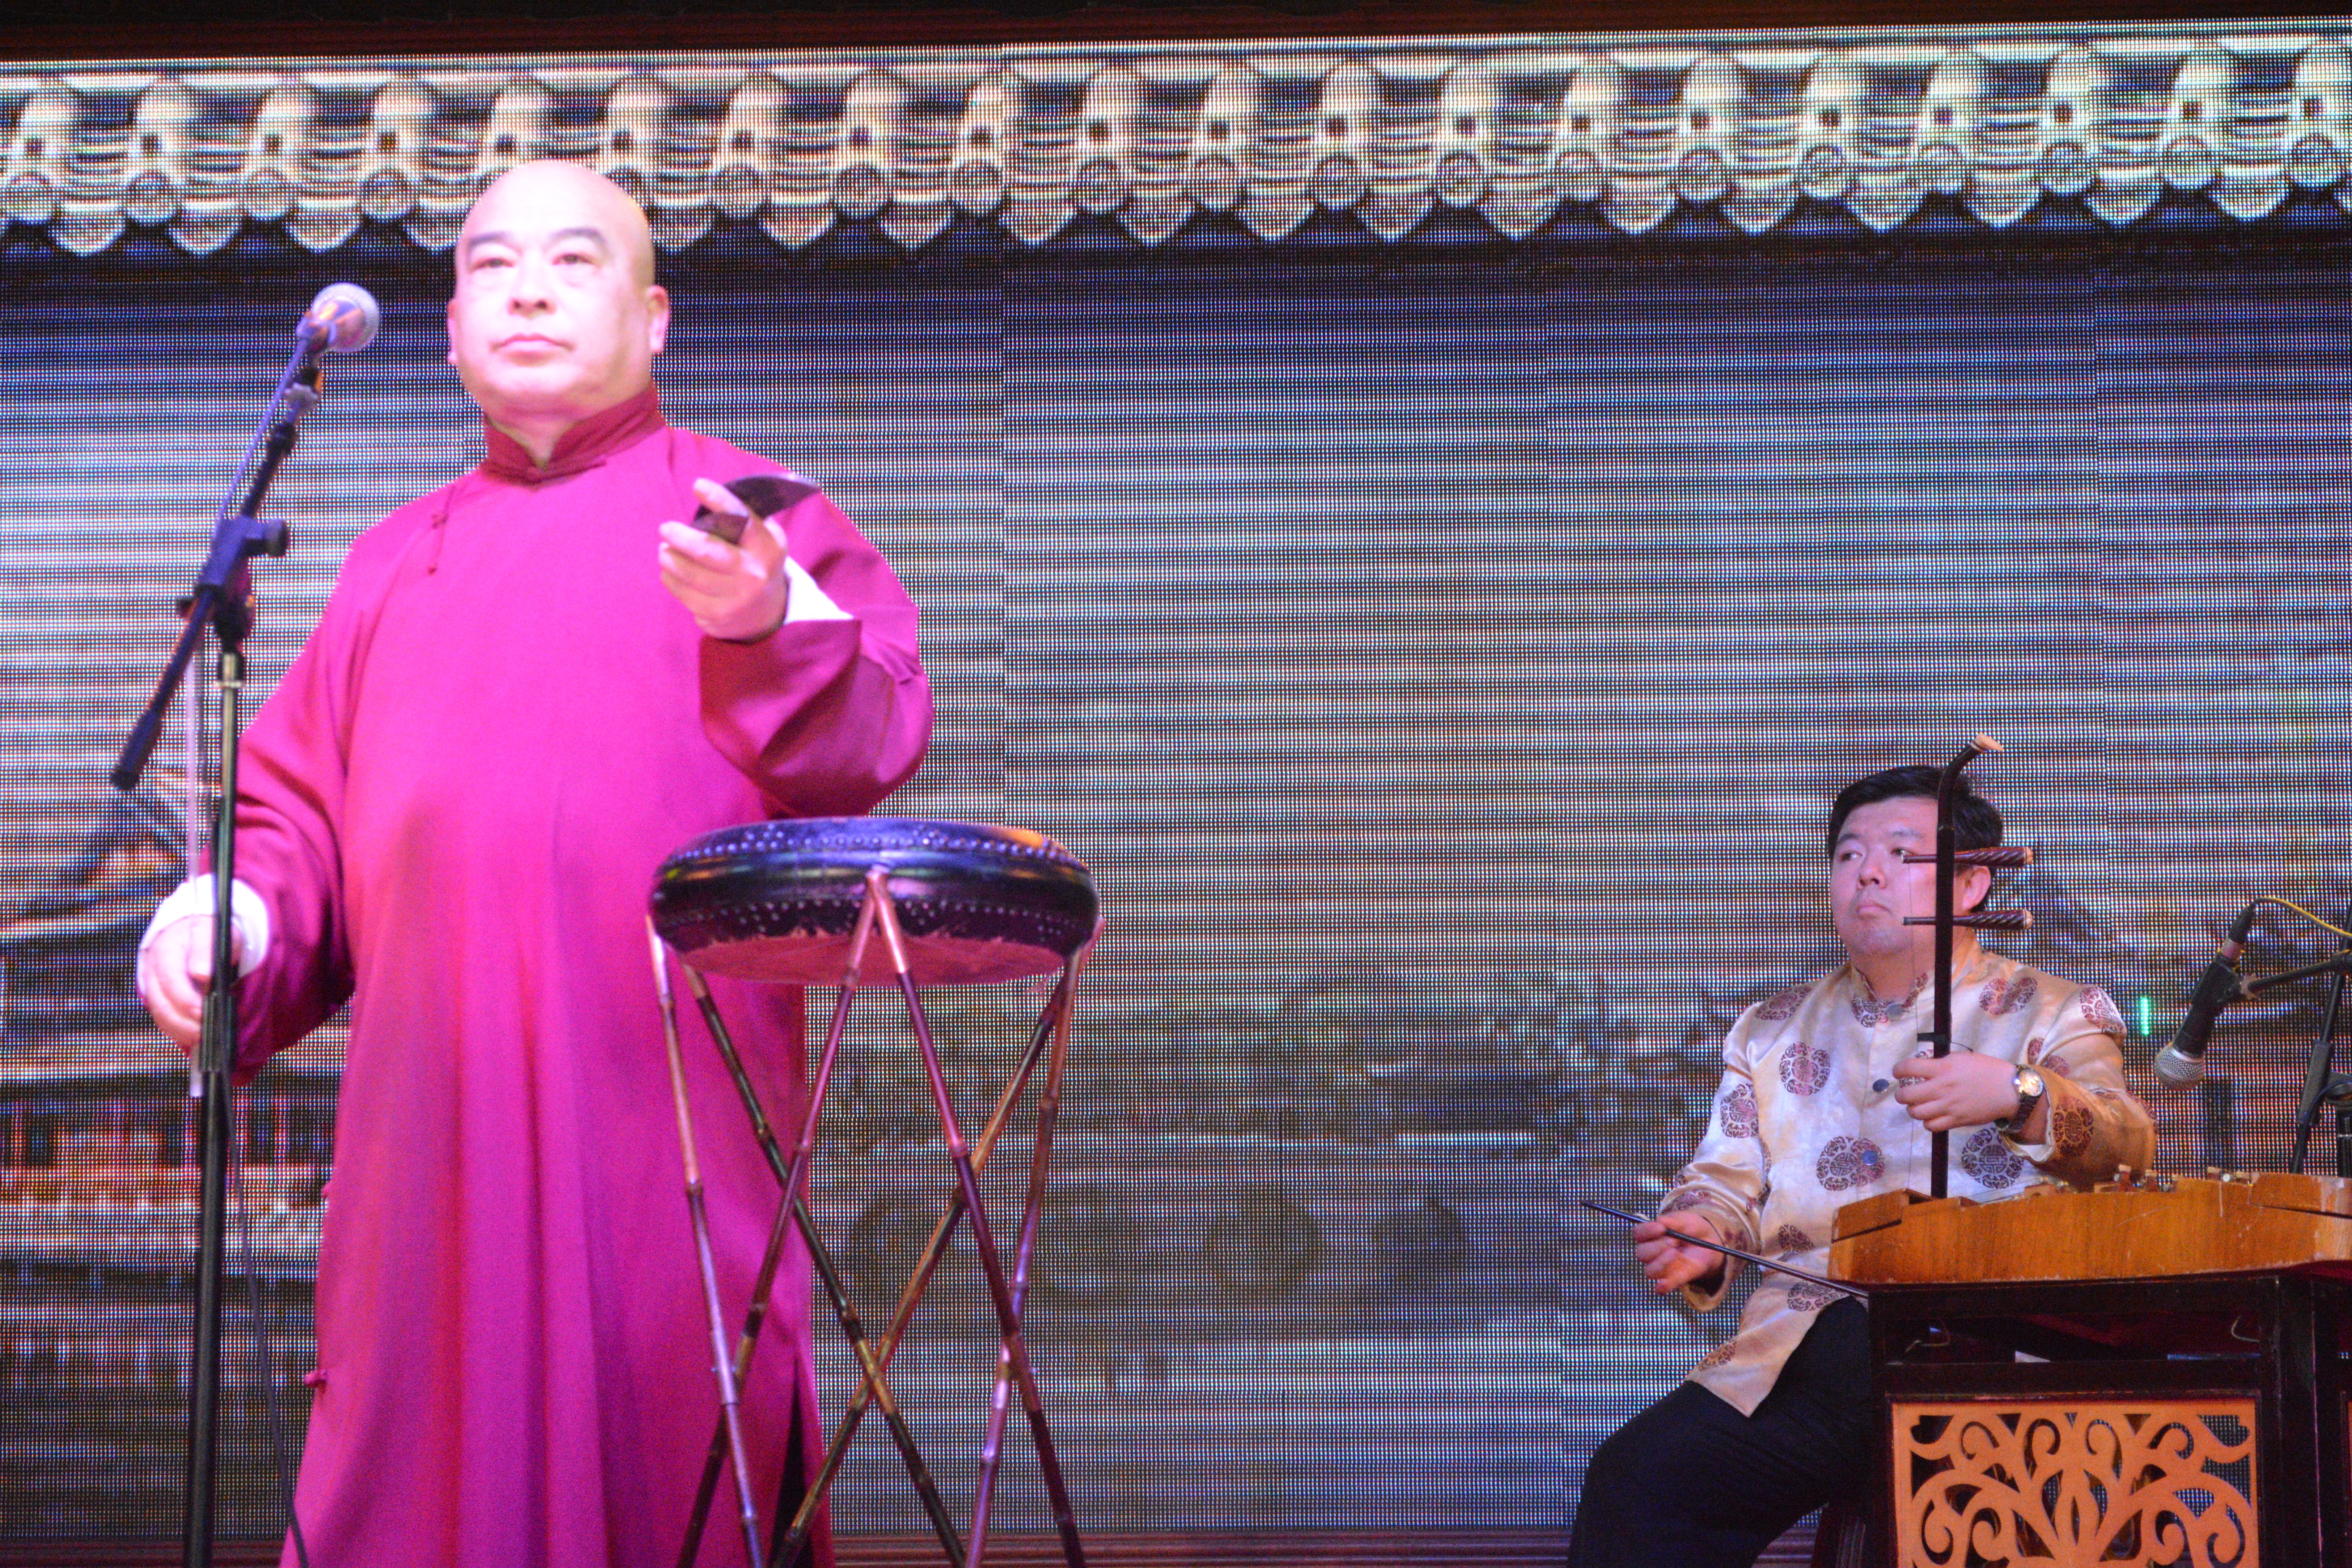
musician, stage, performance, singing, entertainment, performing arts, musical theatre